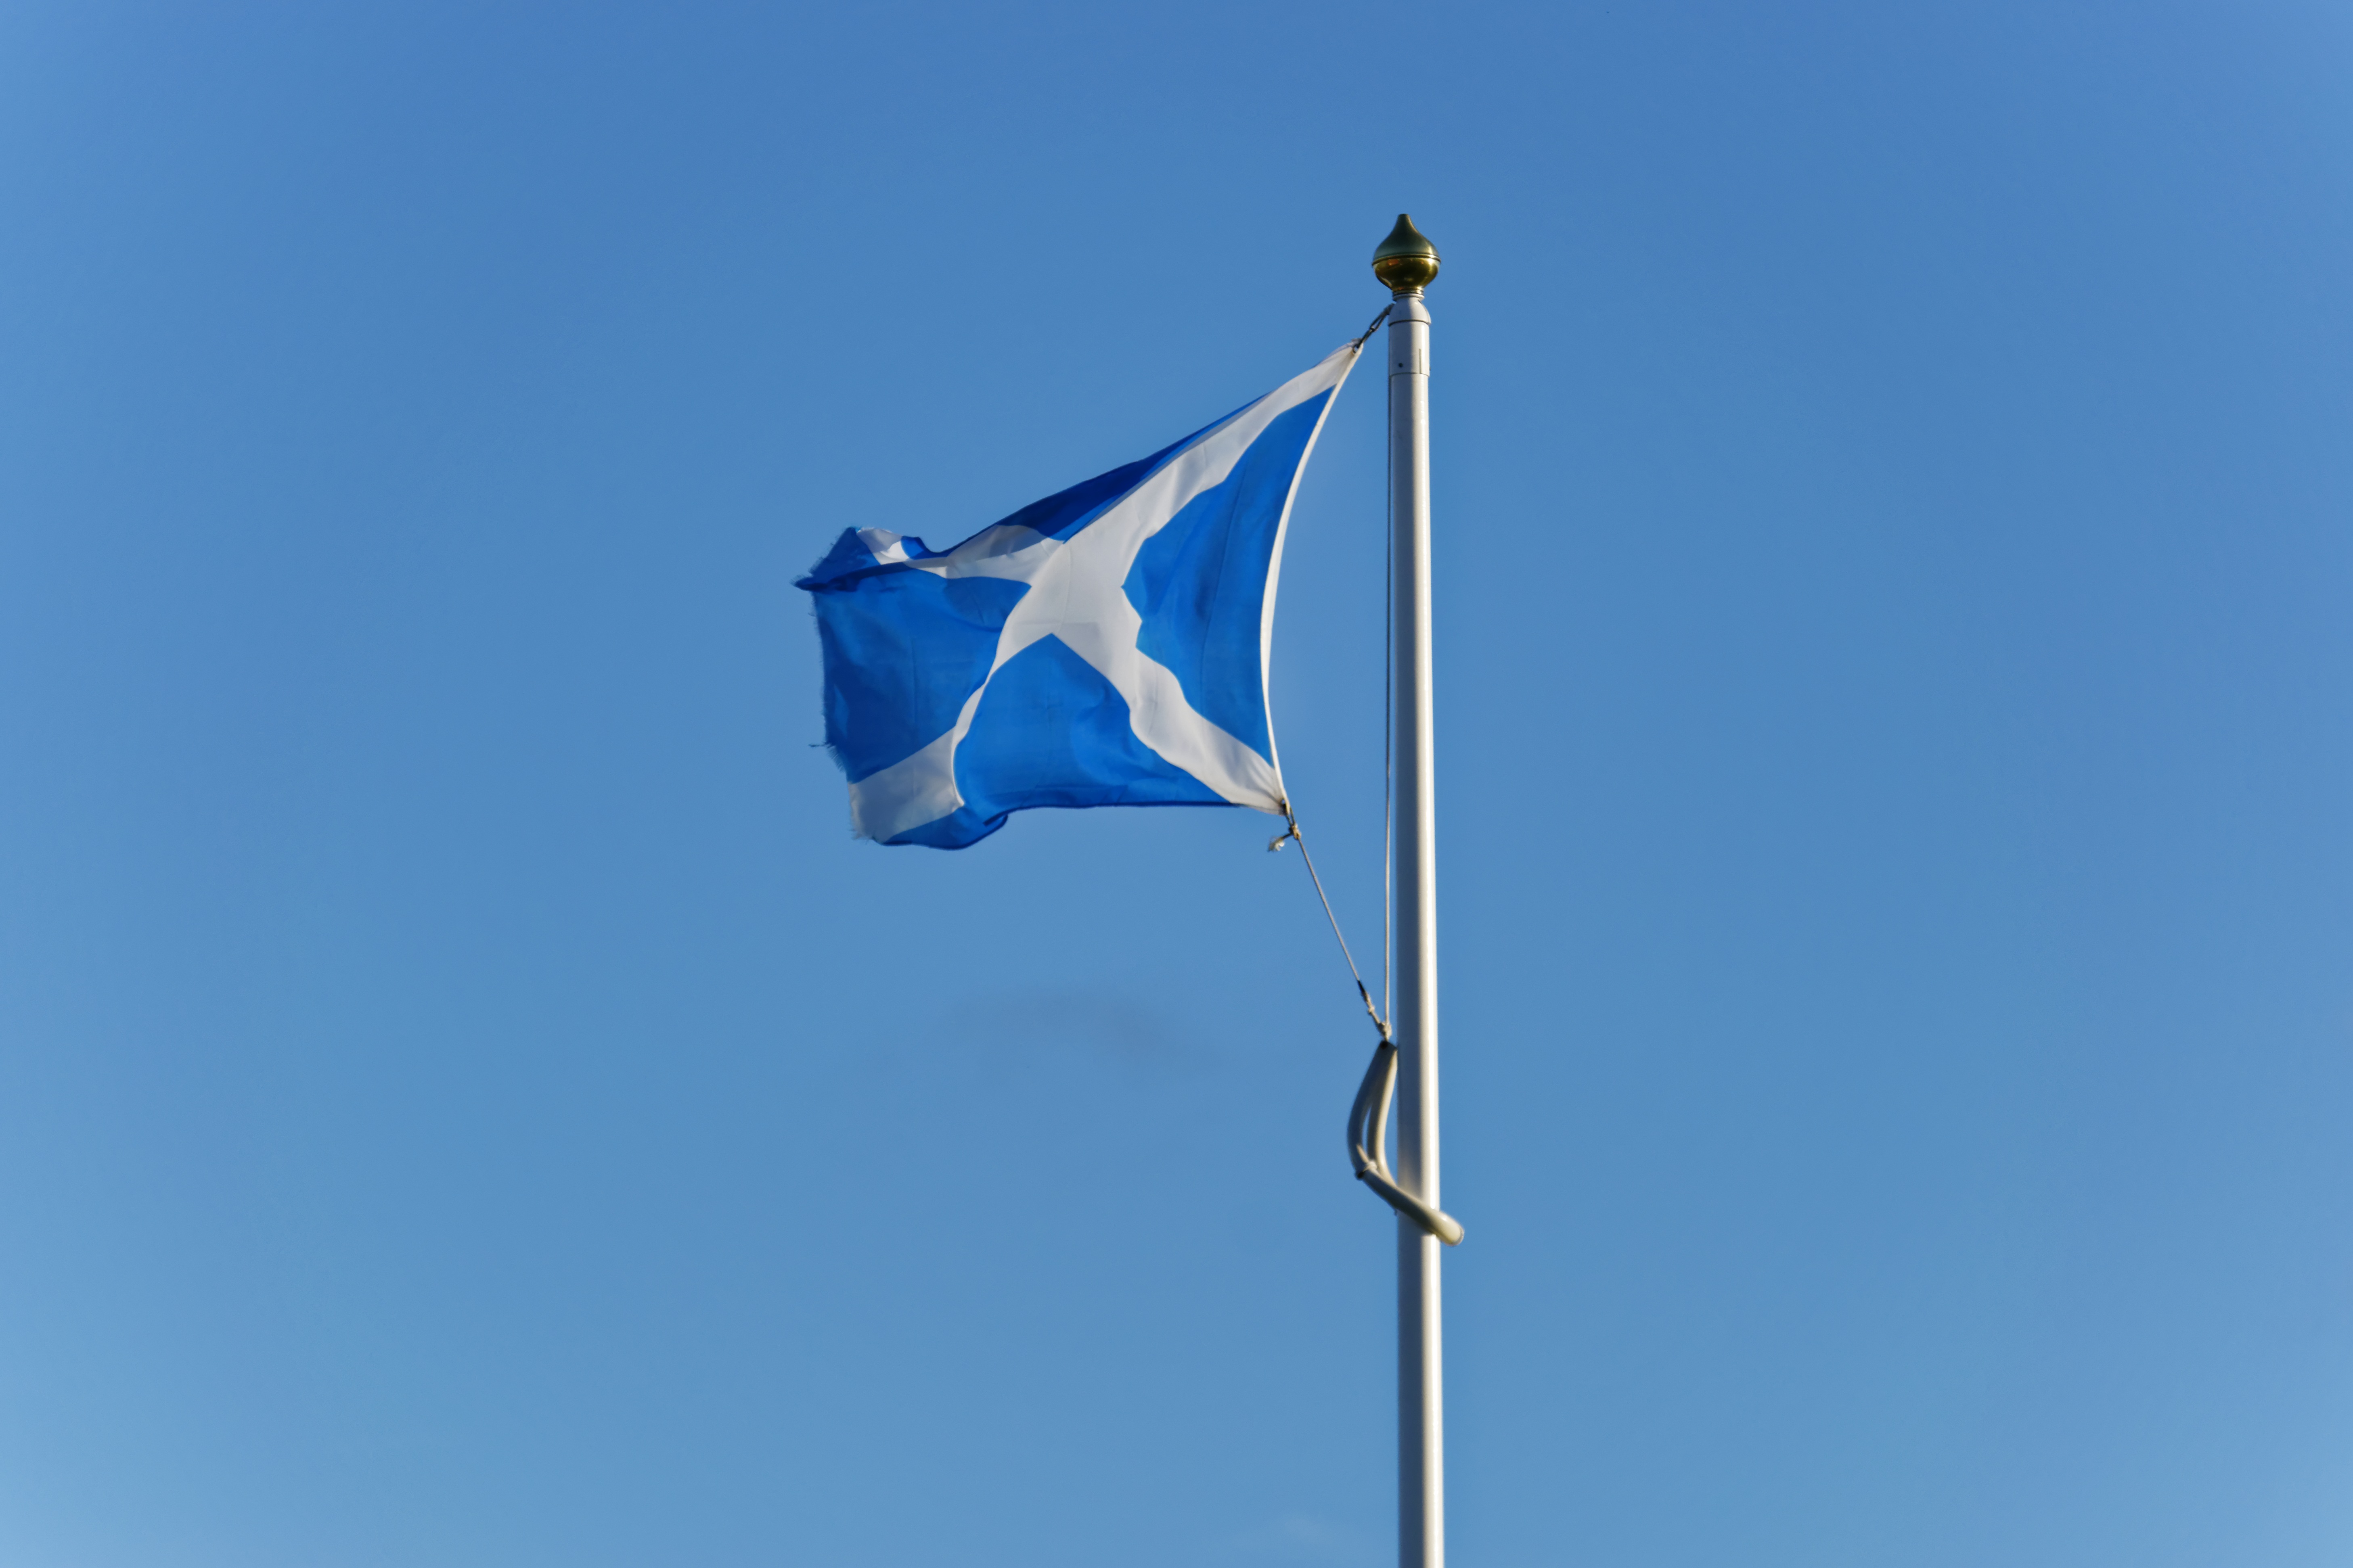
sky, wind, country, symbol, mast, flag, blue, street light, freedom, cross, flagpole, blue sky, national, scotland, scottish, nation, patriotic, saltire, scottish flag